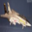
Label: airplane